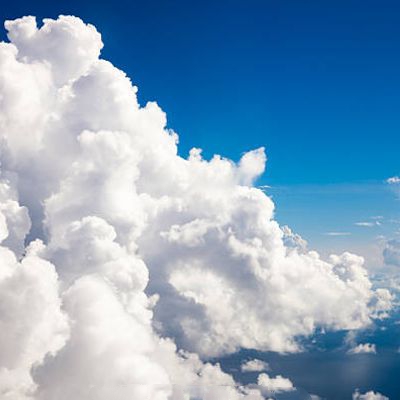
Cloud type: Cumulus (Cu)